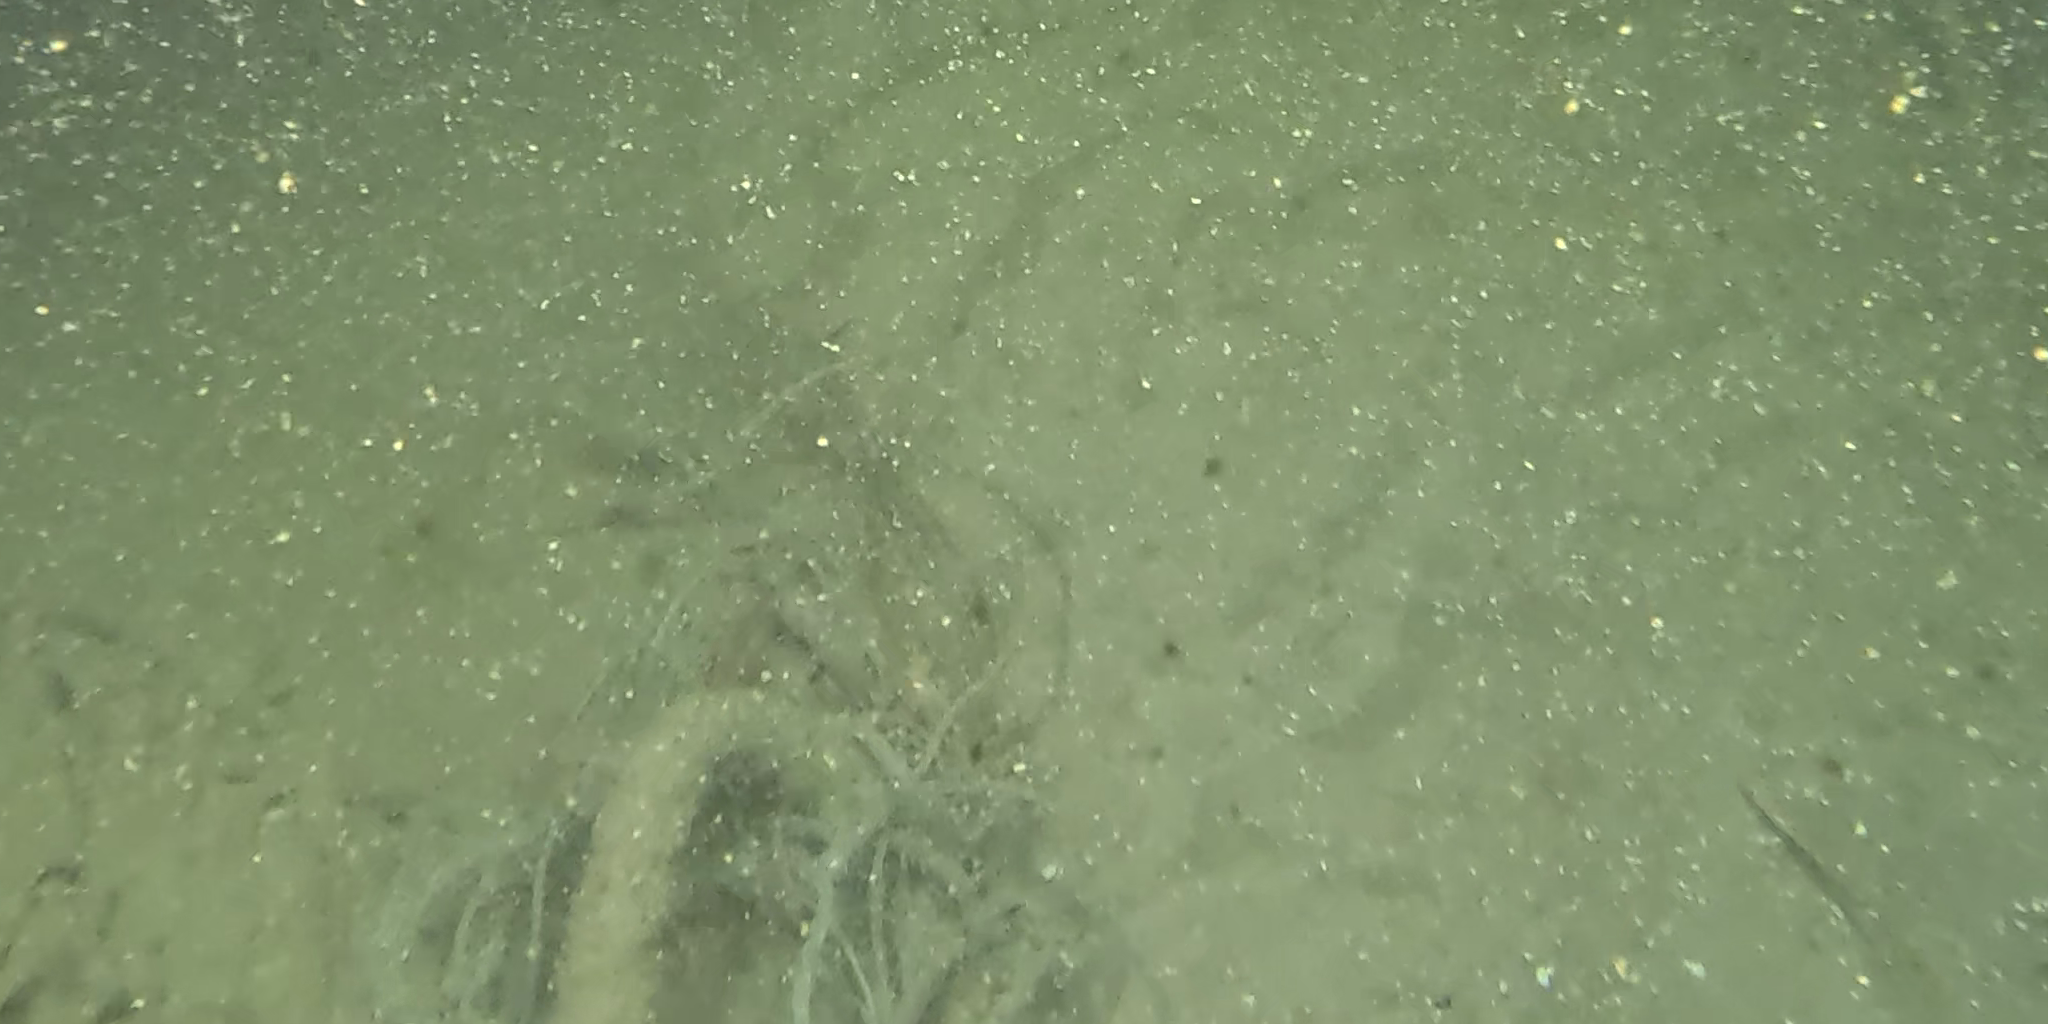
Seabed habitat: sand